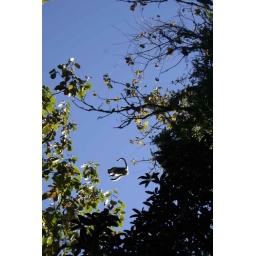
Trekking in Nepal. Langur monkey jumping